Murder of George Campbell

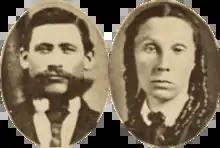
George (left) and Phoebe Campbell (right)

Phoebe McWain Campbell (c. 1847 – 20 June 1872) was a Canadian woman who was hanged for the murder of her husband.